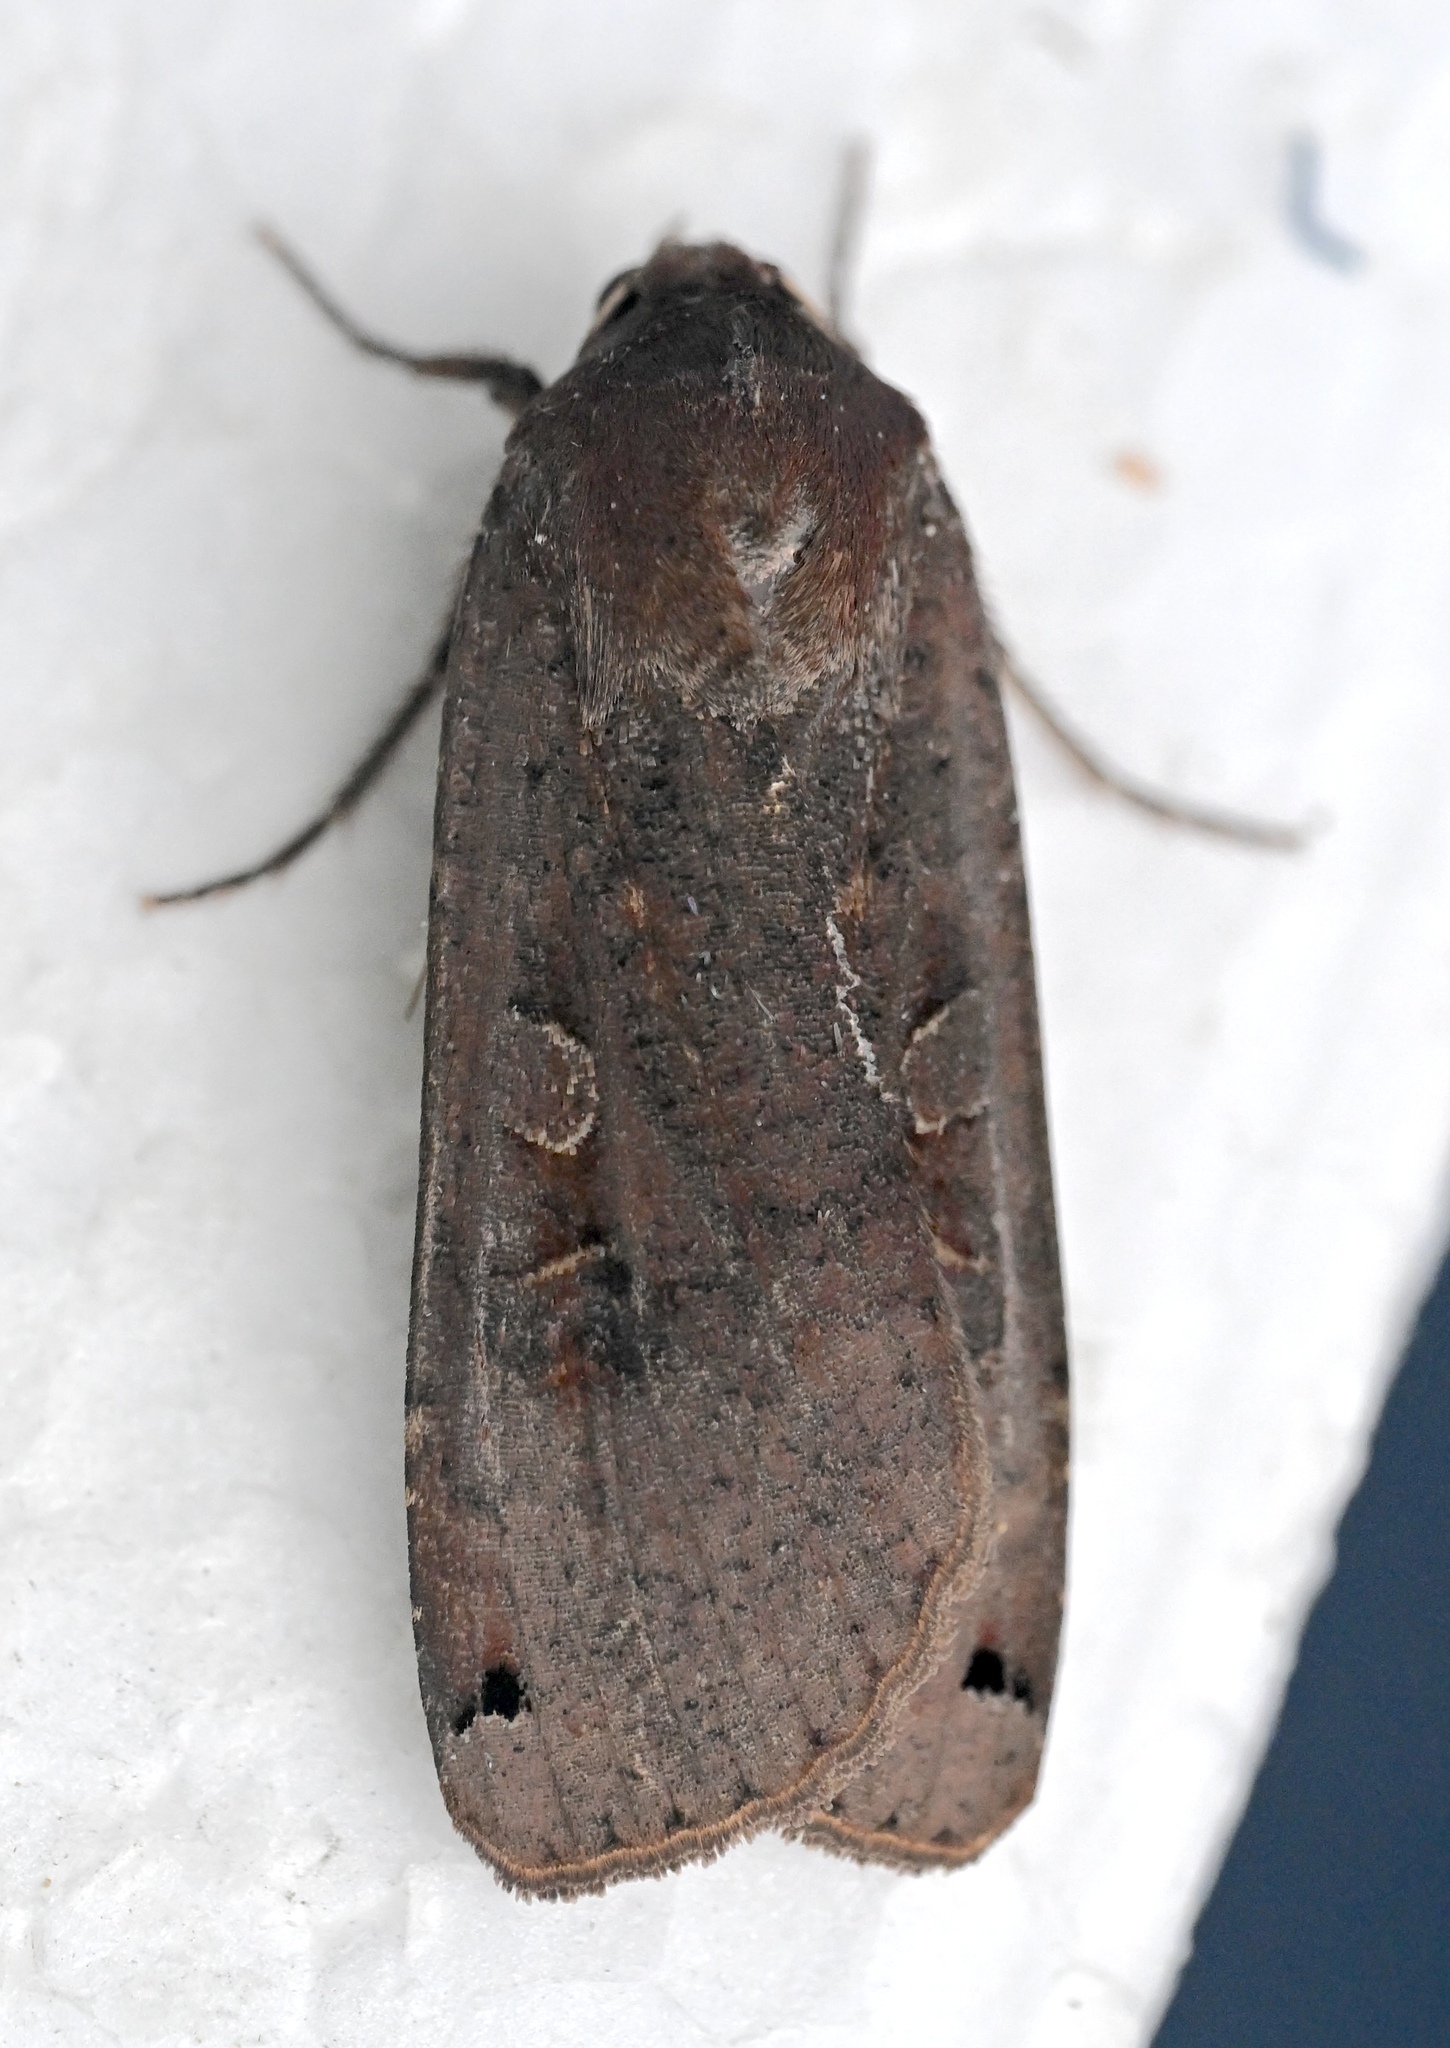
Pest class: cutworms